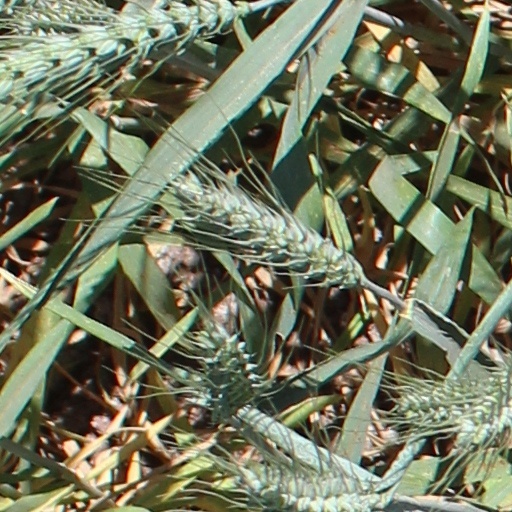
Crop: wheat